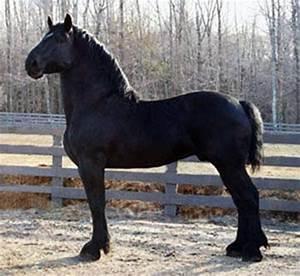
horse